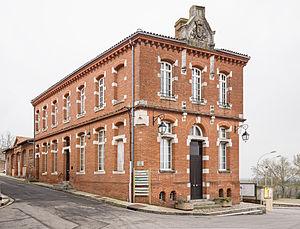
Jacques-Jean Esquié est un architecte français, principalement actif à Toulouse.
Lanta est une commune française située dans le département de la Haute-Garonne en région Occitanie.